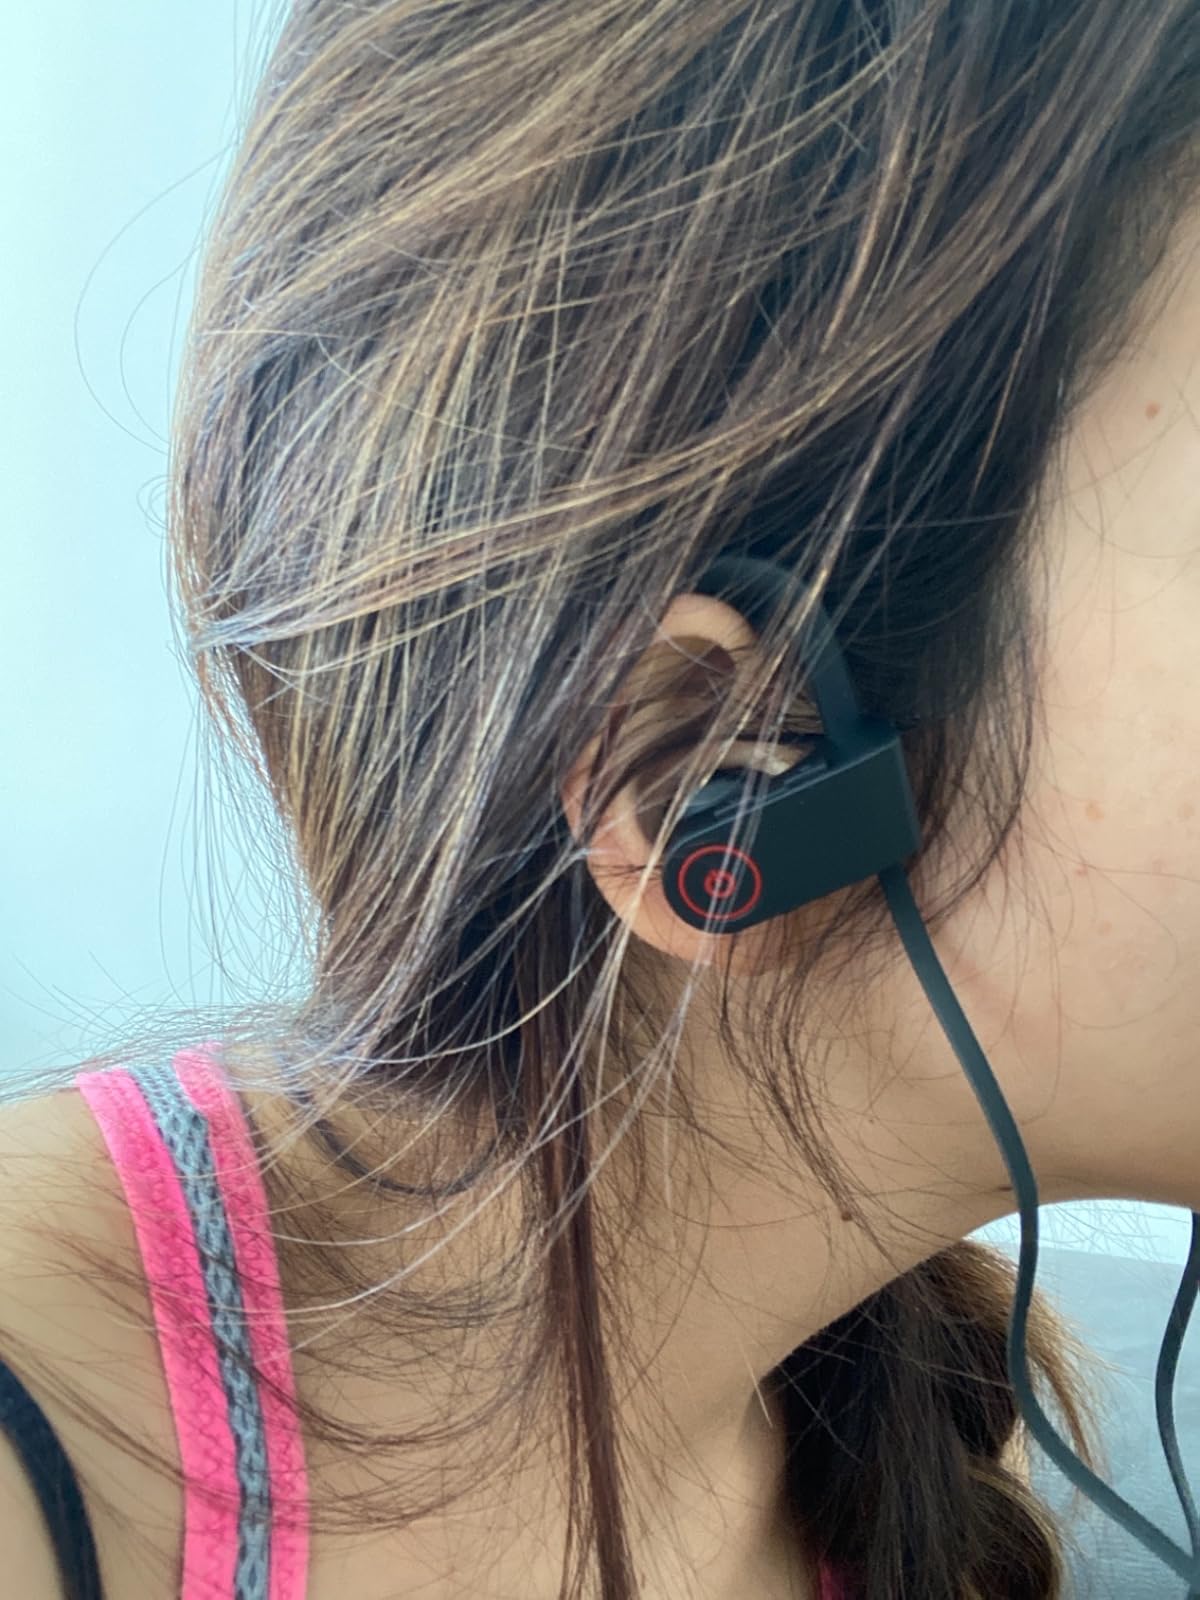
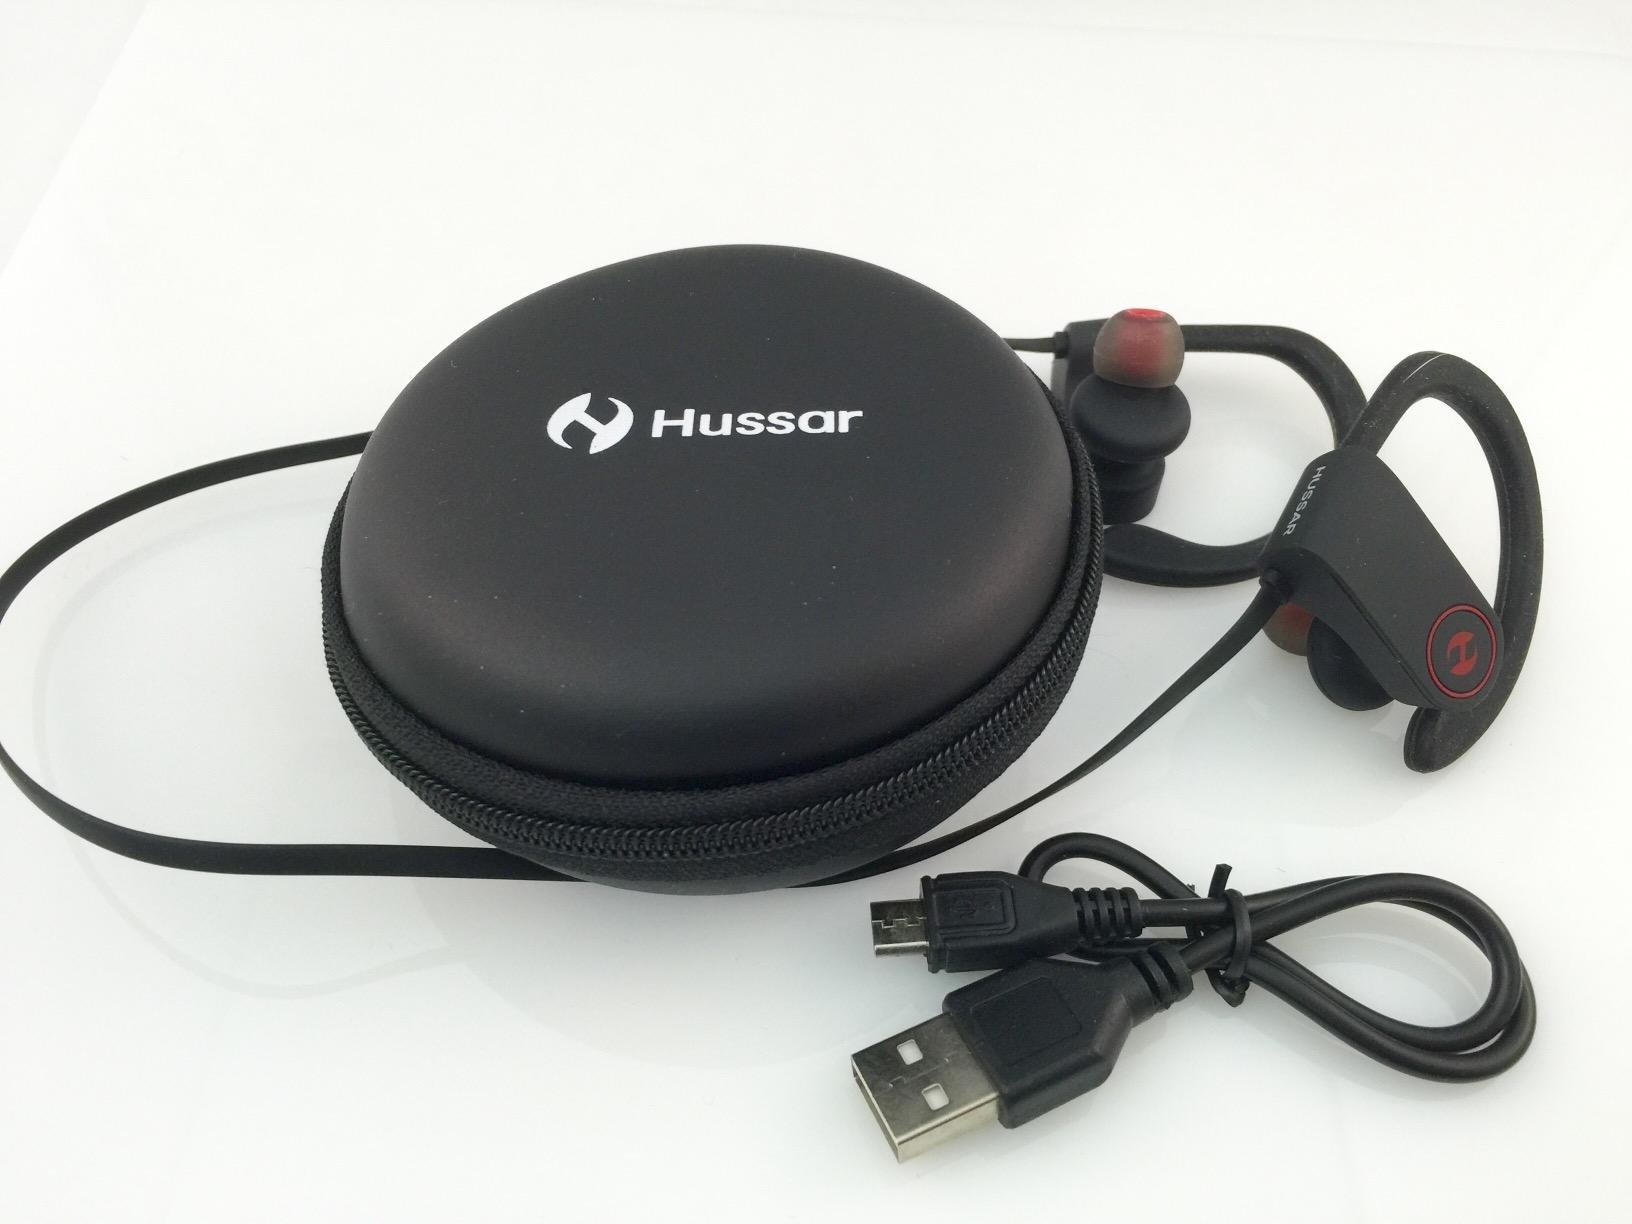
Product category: headphones
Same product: yes